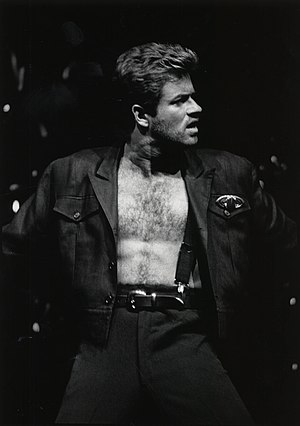
George Michael
1988
George Michael var en britisk popsanger, sangskriver og producer. Han solgte mere end 85 millioner album på verdensplan, og har haft flere top ti-hits end The Beatles. I 2004 blev han endvidere kåret som den absolut mest spillede kunstner i britisk radio over en periode på 20 år.